Takahito, Prince Mikasa

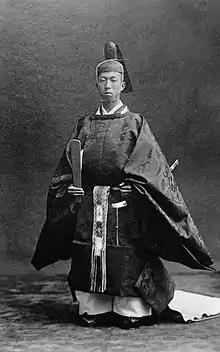
Takahito wearing the

In an interview with the Yomiuri Shimbun, Mikasa detailed the extent of Japanese military atrocities against the Chinese. He said, "I was really shocked when an officer told me that the best way to train new soldiers was to use living prisoners of war for bayonet practice because it gave them will power." "It was truly a horrible scene that can only be termed a massacre," he said. Out of a desperate desire to end the war, he wrote and delivered a speech that condemned Japanese troop aggression against the Chinese, elaborating that repeated rape, plunder and killing of civilians created strong anti-Japanese feelings in China, and that the puppet government in Manchukuo was an attempt to cover up Japan's policy of aggression in China. He also disclosed that the Japanese served fruit contaminated with cholera germs to a team from the League of Nations that came to investigate Japan's invasion of China. They did not develop the disease. The army tried to destroy all copies of his speech, but one was discovered.